Ames Community School District

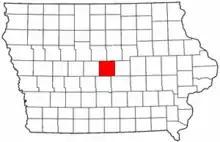
Story County, Iowa highlighted in red.

There are eight schools in the district, with one high and middle school, and six elementary schools.